Kansas City Bus Station

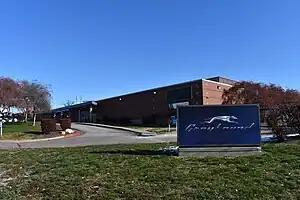
The Kansas City Bus Station in November 2023

The Kansas City Bus Station is an intercity bus station in the Paseo West neighborhood of Kansas City, Missouri. The station, managed by Greyhound Lines, also serves Jefferson Lines. The current building was constructed in 1989.